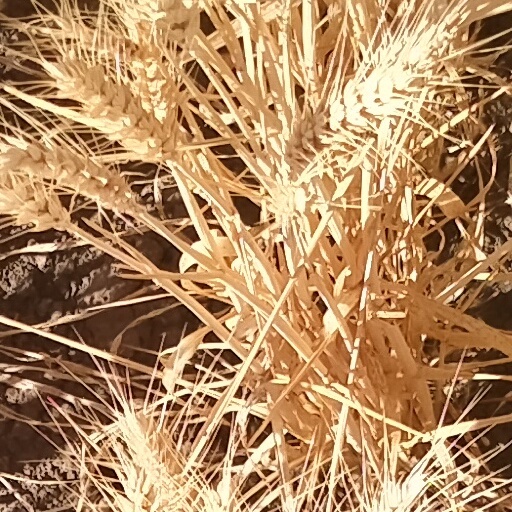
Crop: wheat